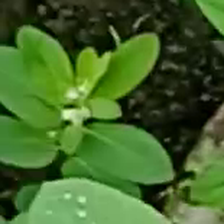
Weed species: Graceful_Sandmart_(Euphorbia hypericifolia)